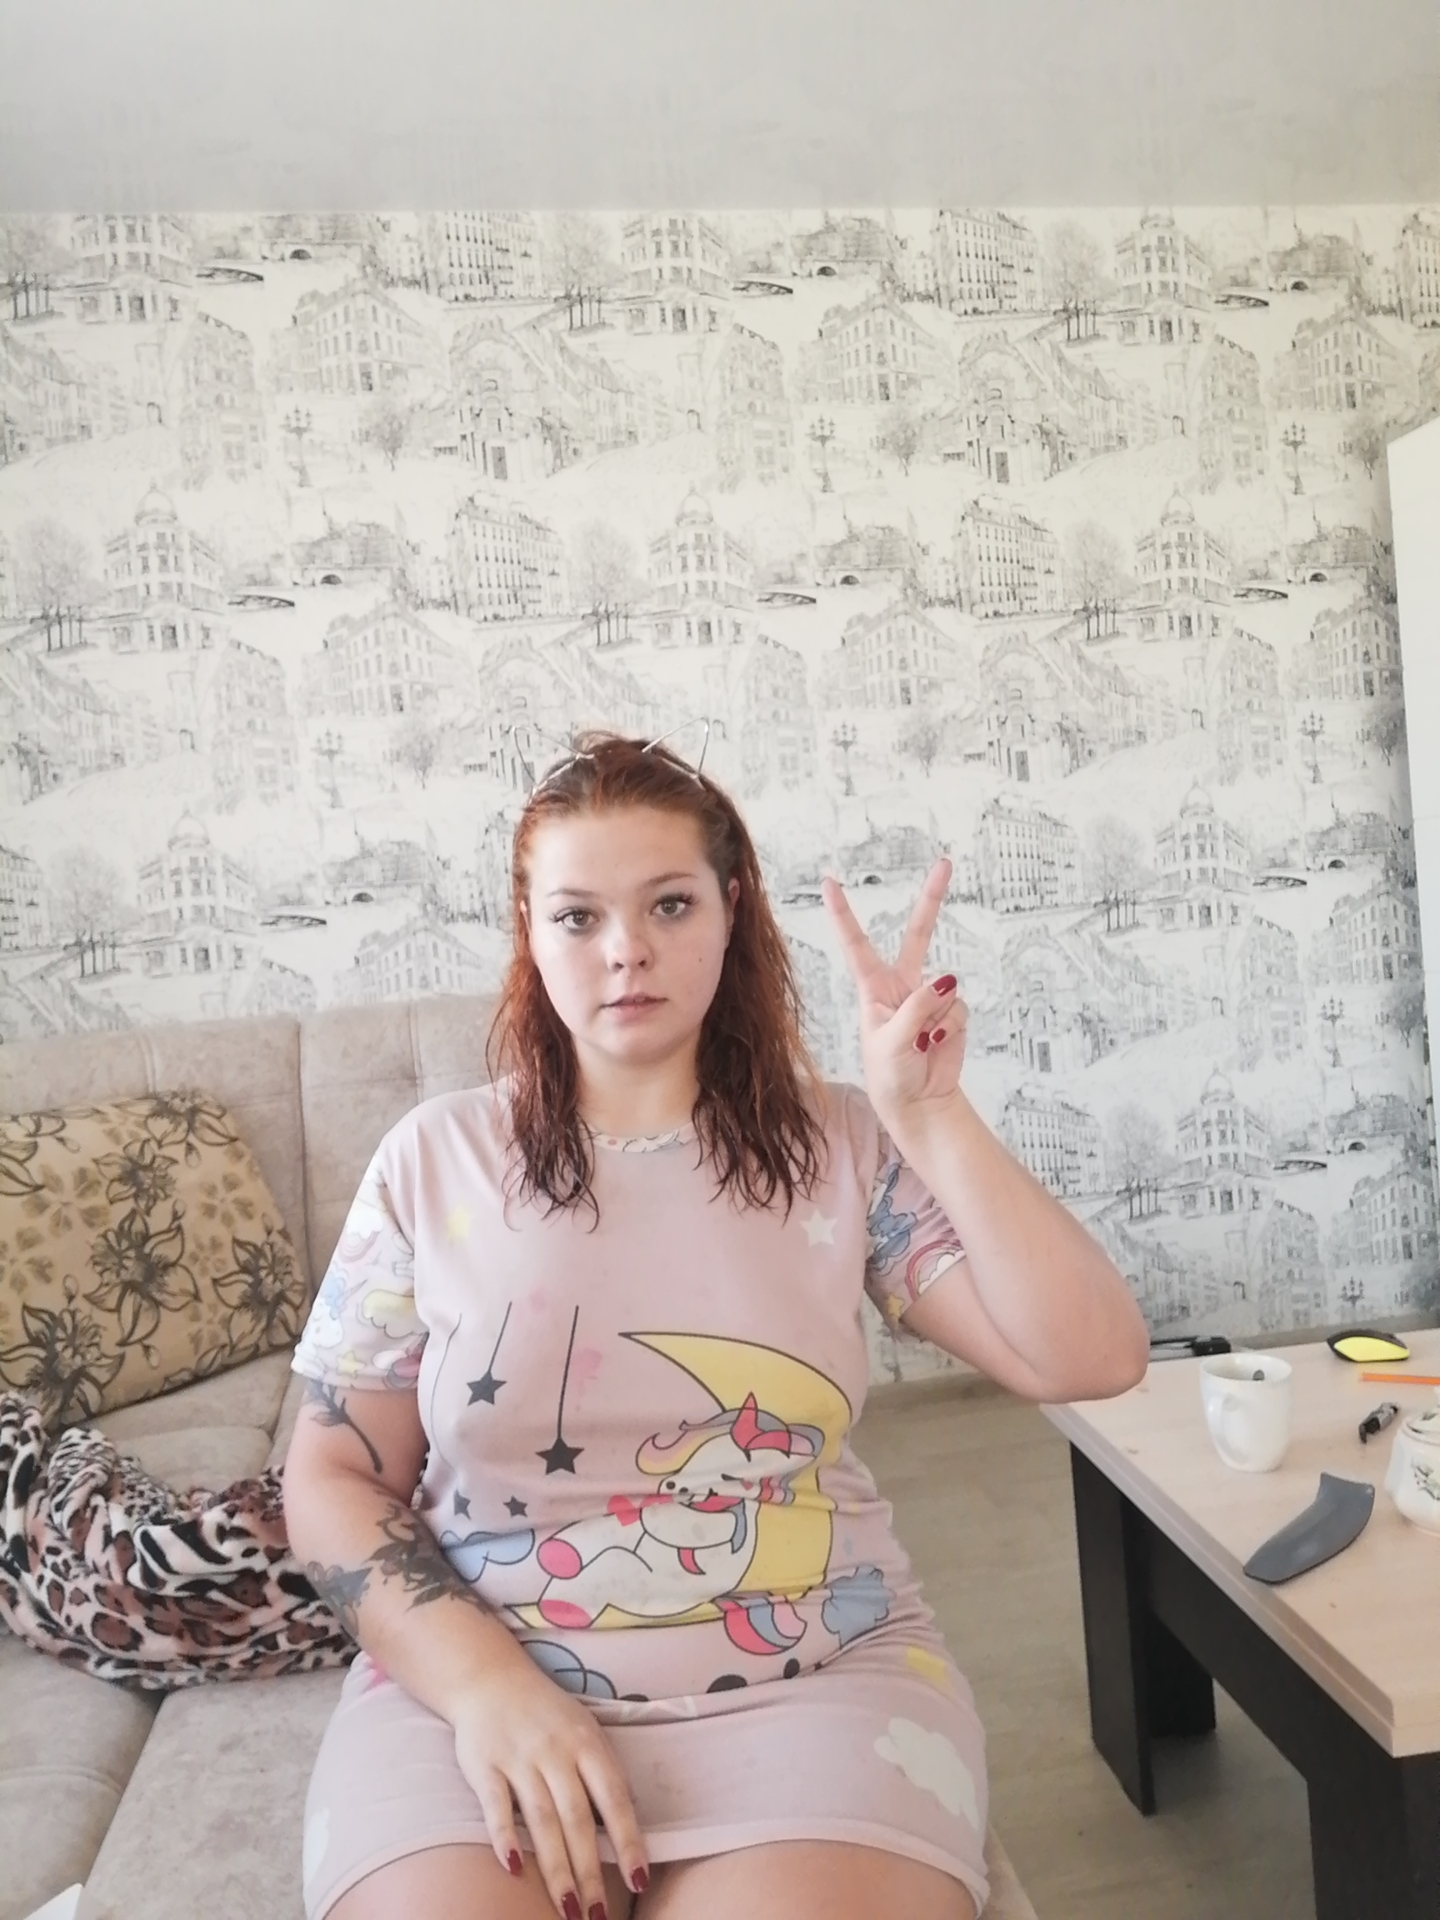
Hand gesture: peace